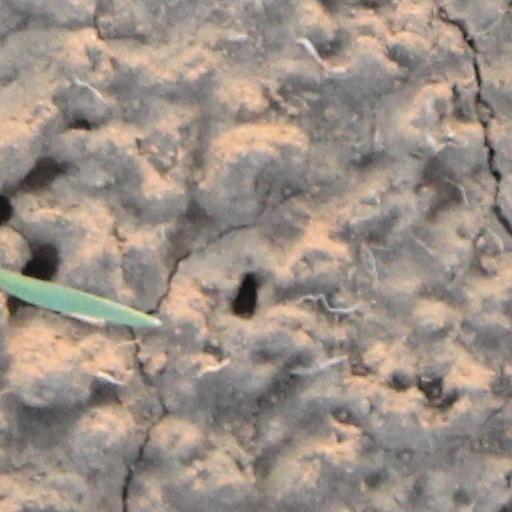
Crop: wheat